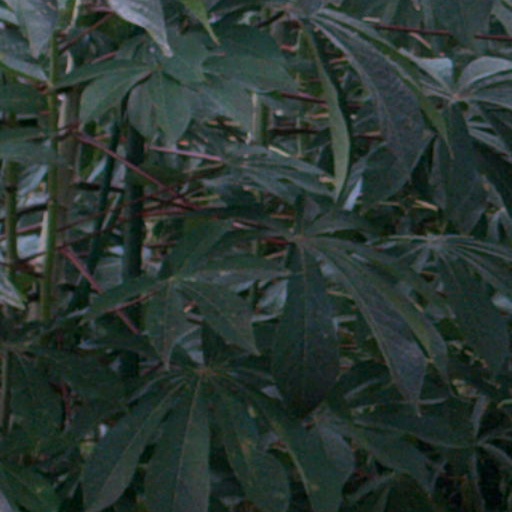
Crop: cassava